Rinspeed

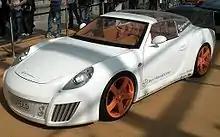
Rinspeed zaZen

Rinspeed zaZen is a Rinspeed concept car shown for the first time at the 2006 Geneva Motor Show. It is based on the Porsche 911 (997) Carrera S platform and developed in collaboration with Bayer MaterialScience.